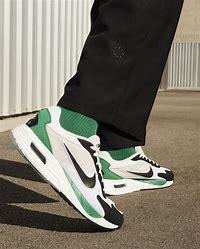
Brand: Nike
Model: Air Max Solo